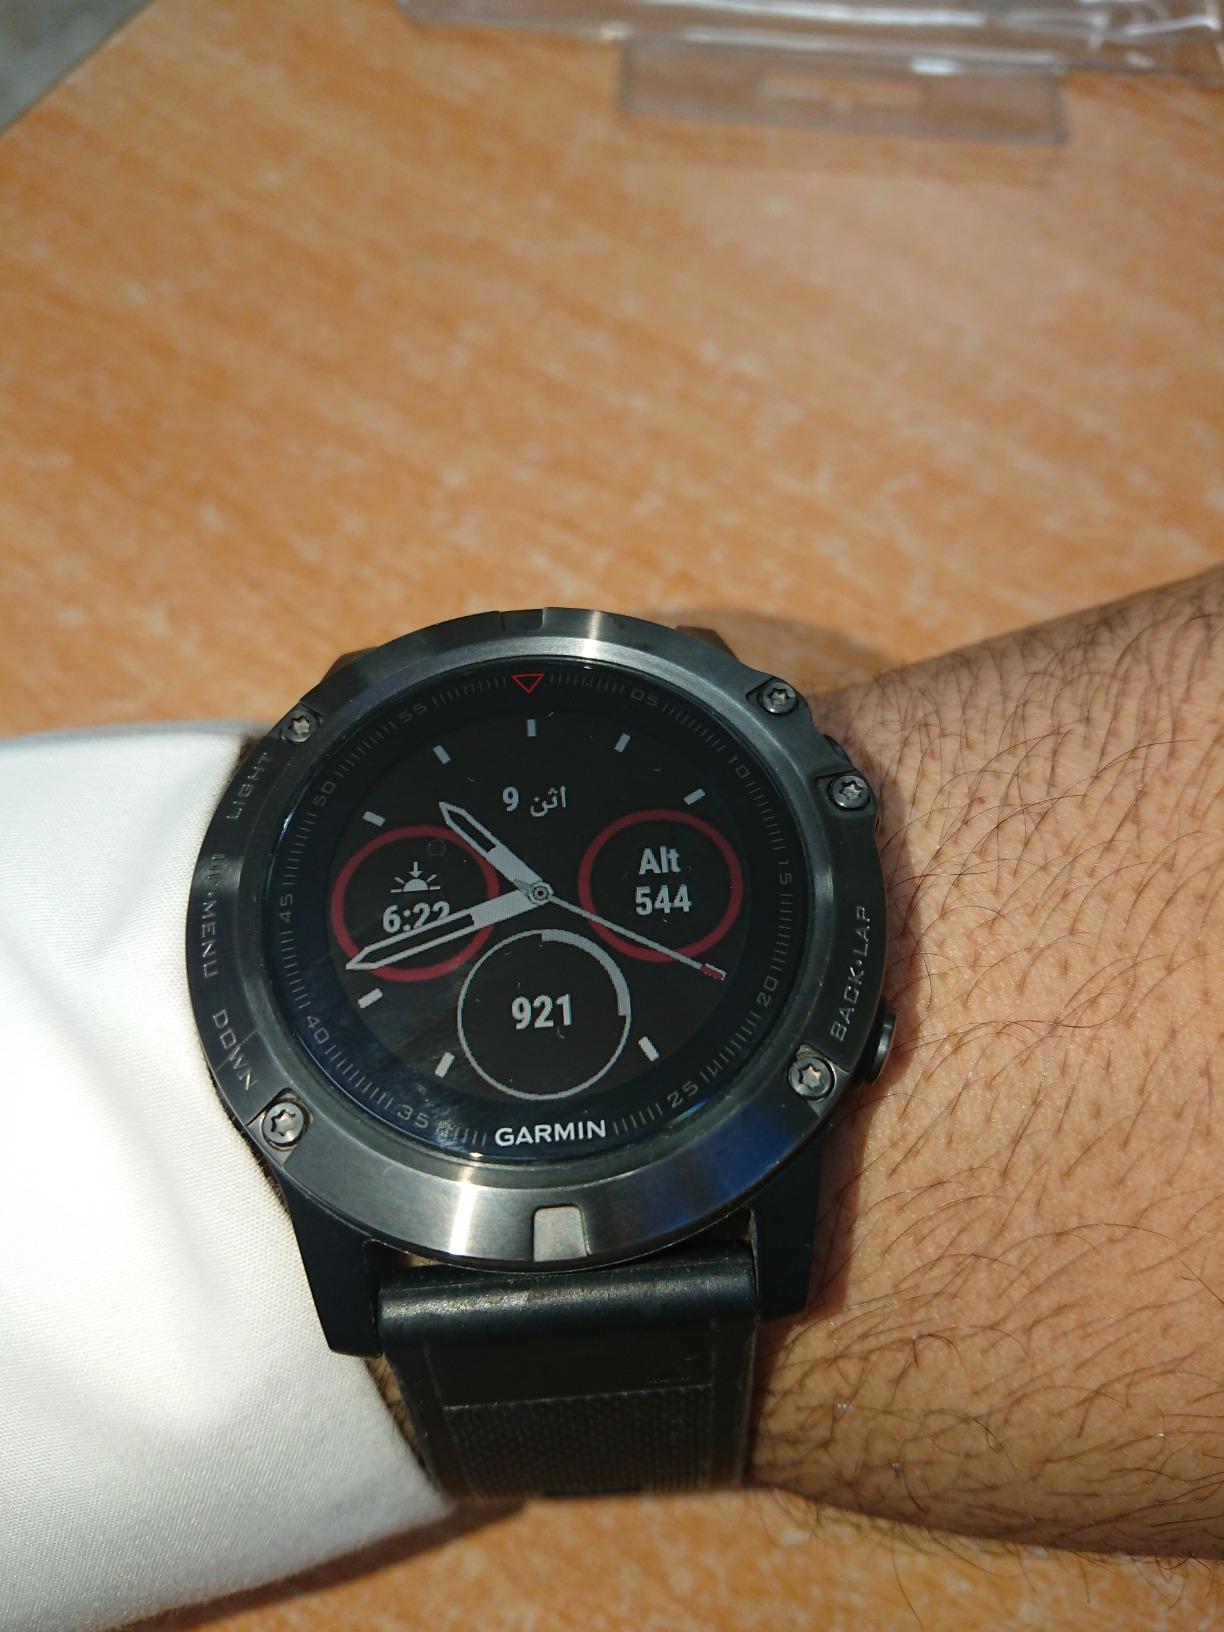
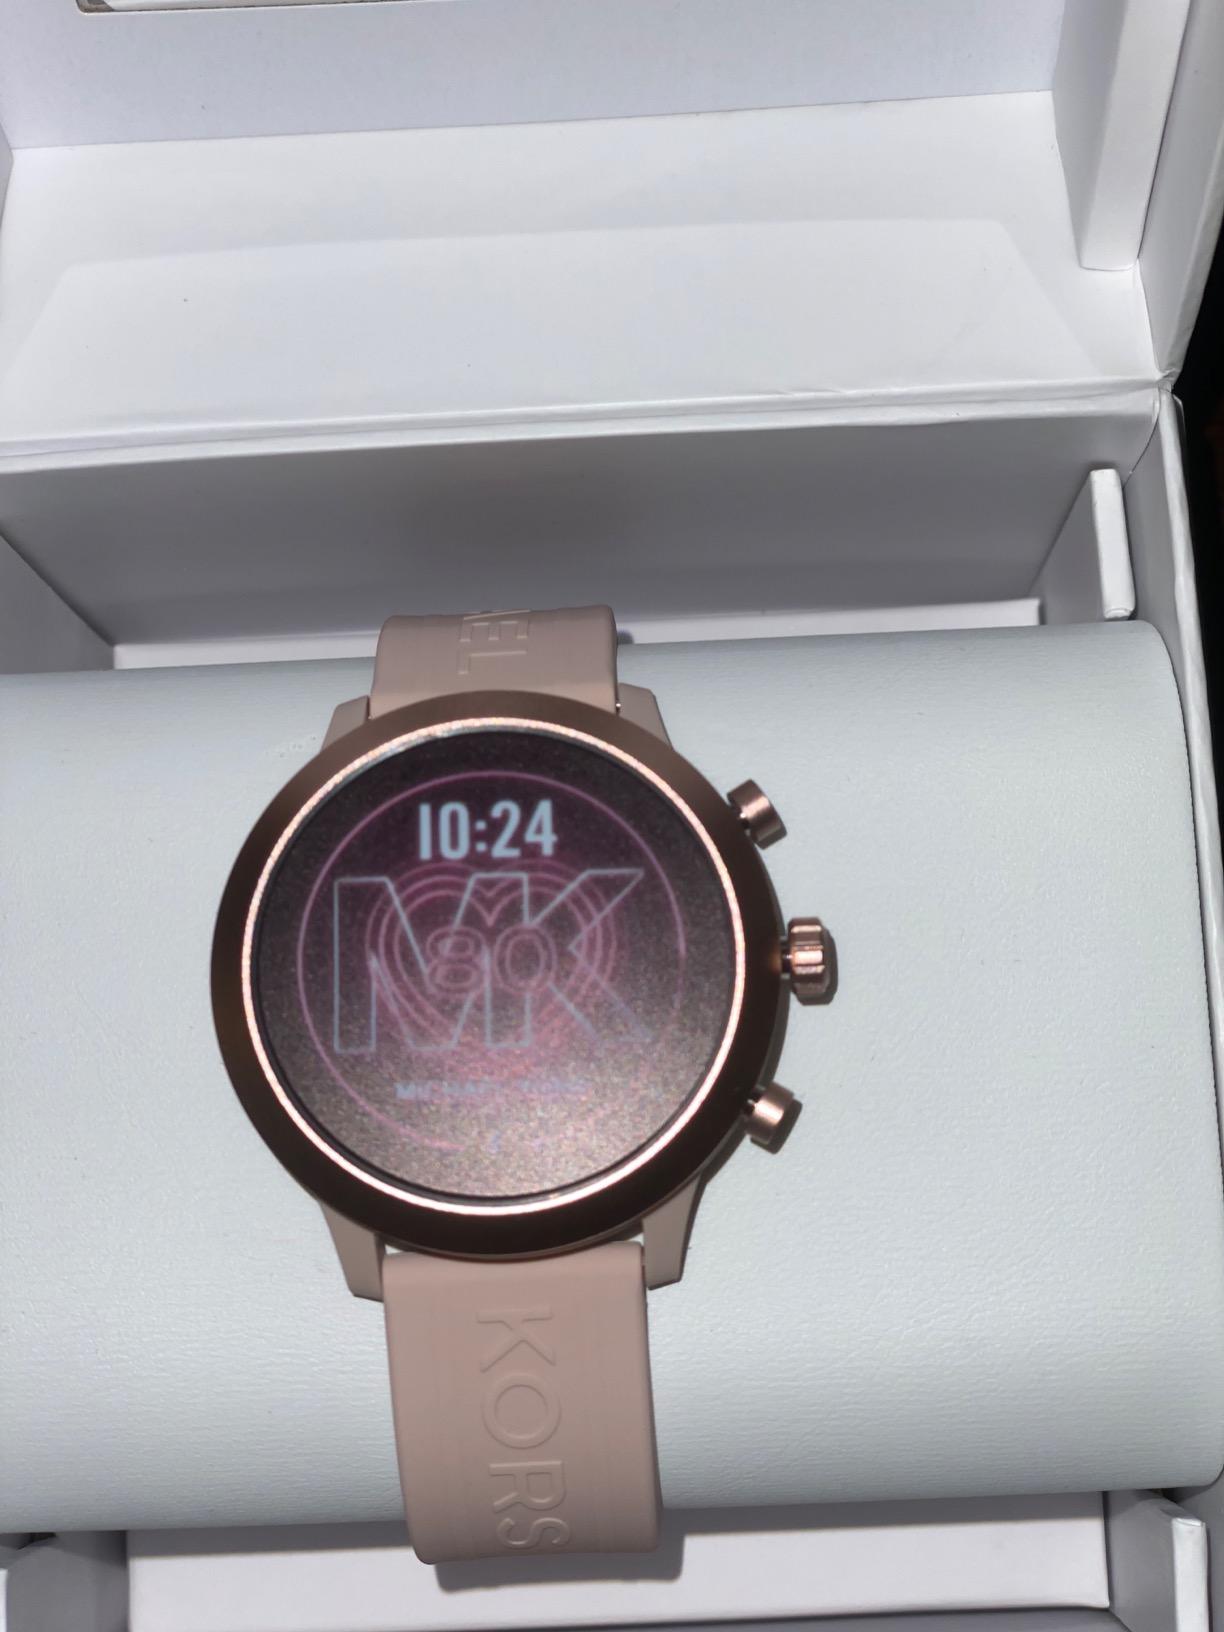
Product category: smartwatch
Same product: no